Kalozha Church

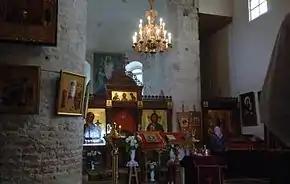
Interior of the church decorated for a wedding

The Kalozha Church of Sts. Boris and Gleb is the oldest extant structure in Grodno, Belarus. It is the only surviving monument of ancient Black Ruthenian architecture, distinguished from other Orthodox churches by prolific use of polychrome faceted stones of blue, green or red tint which could be arranged to form crosses or other figures on the wall.